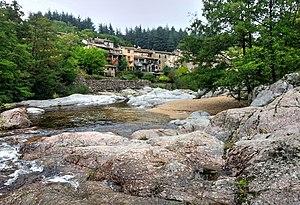
riviére la Salindrenque
La Salindrenque est une rivière du département du Gard en région Occitanie, affluent du Gardon de Saint-Jean, sous-affluent du Rhône par le Gardon.